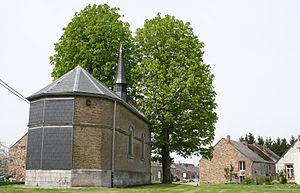
Felenne (Belgique), la chapelle Saint-Joseph.
Felenne est une section de la ville belge de Beauraing située en Région wallonne dans la province de Namur.